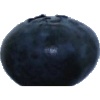
Label: Blueberry 1